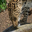
Label: leopard